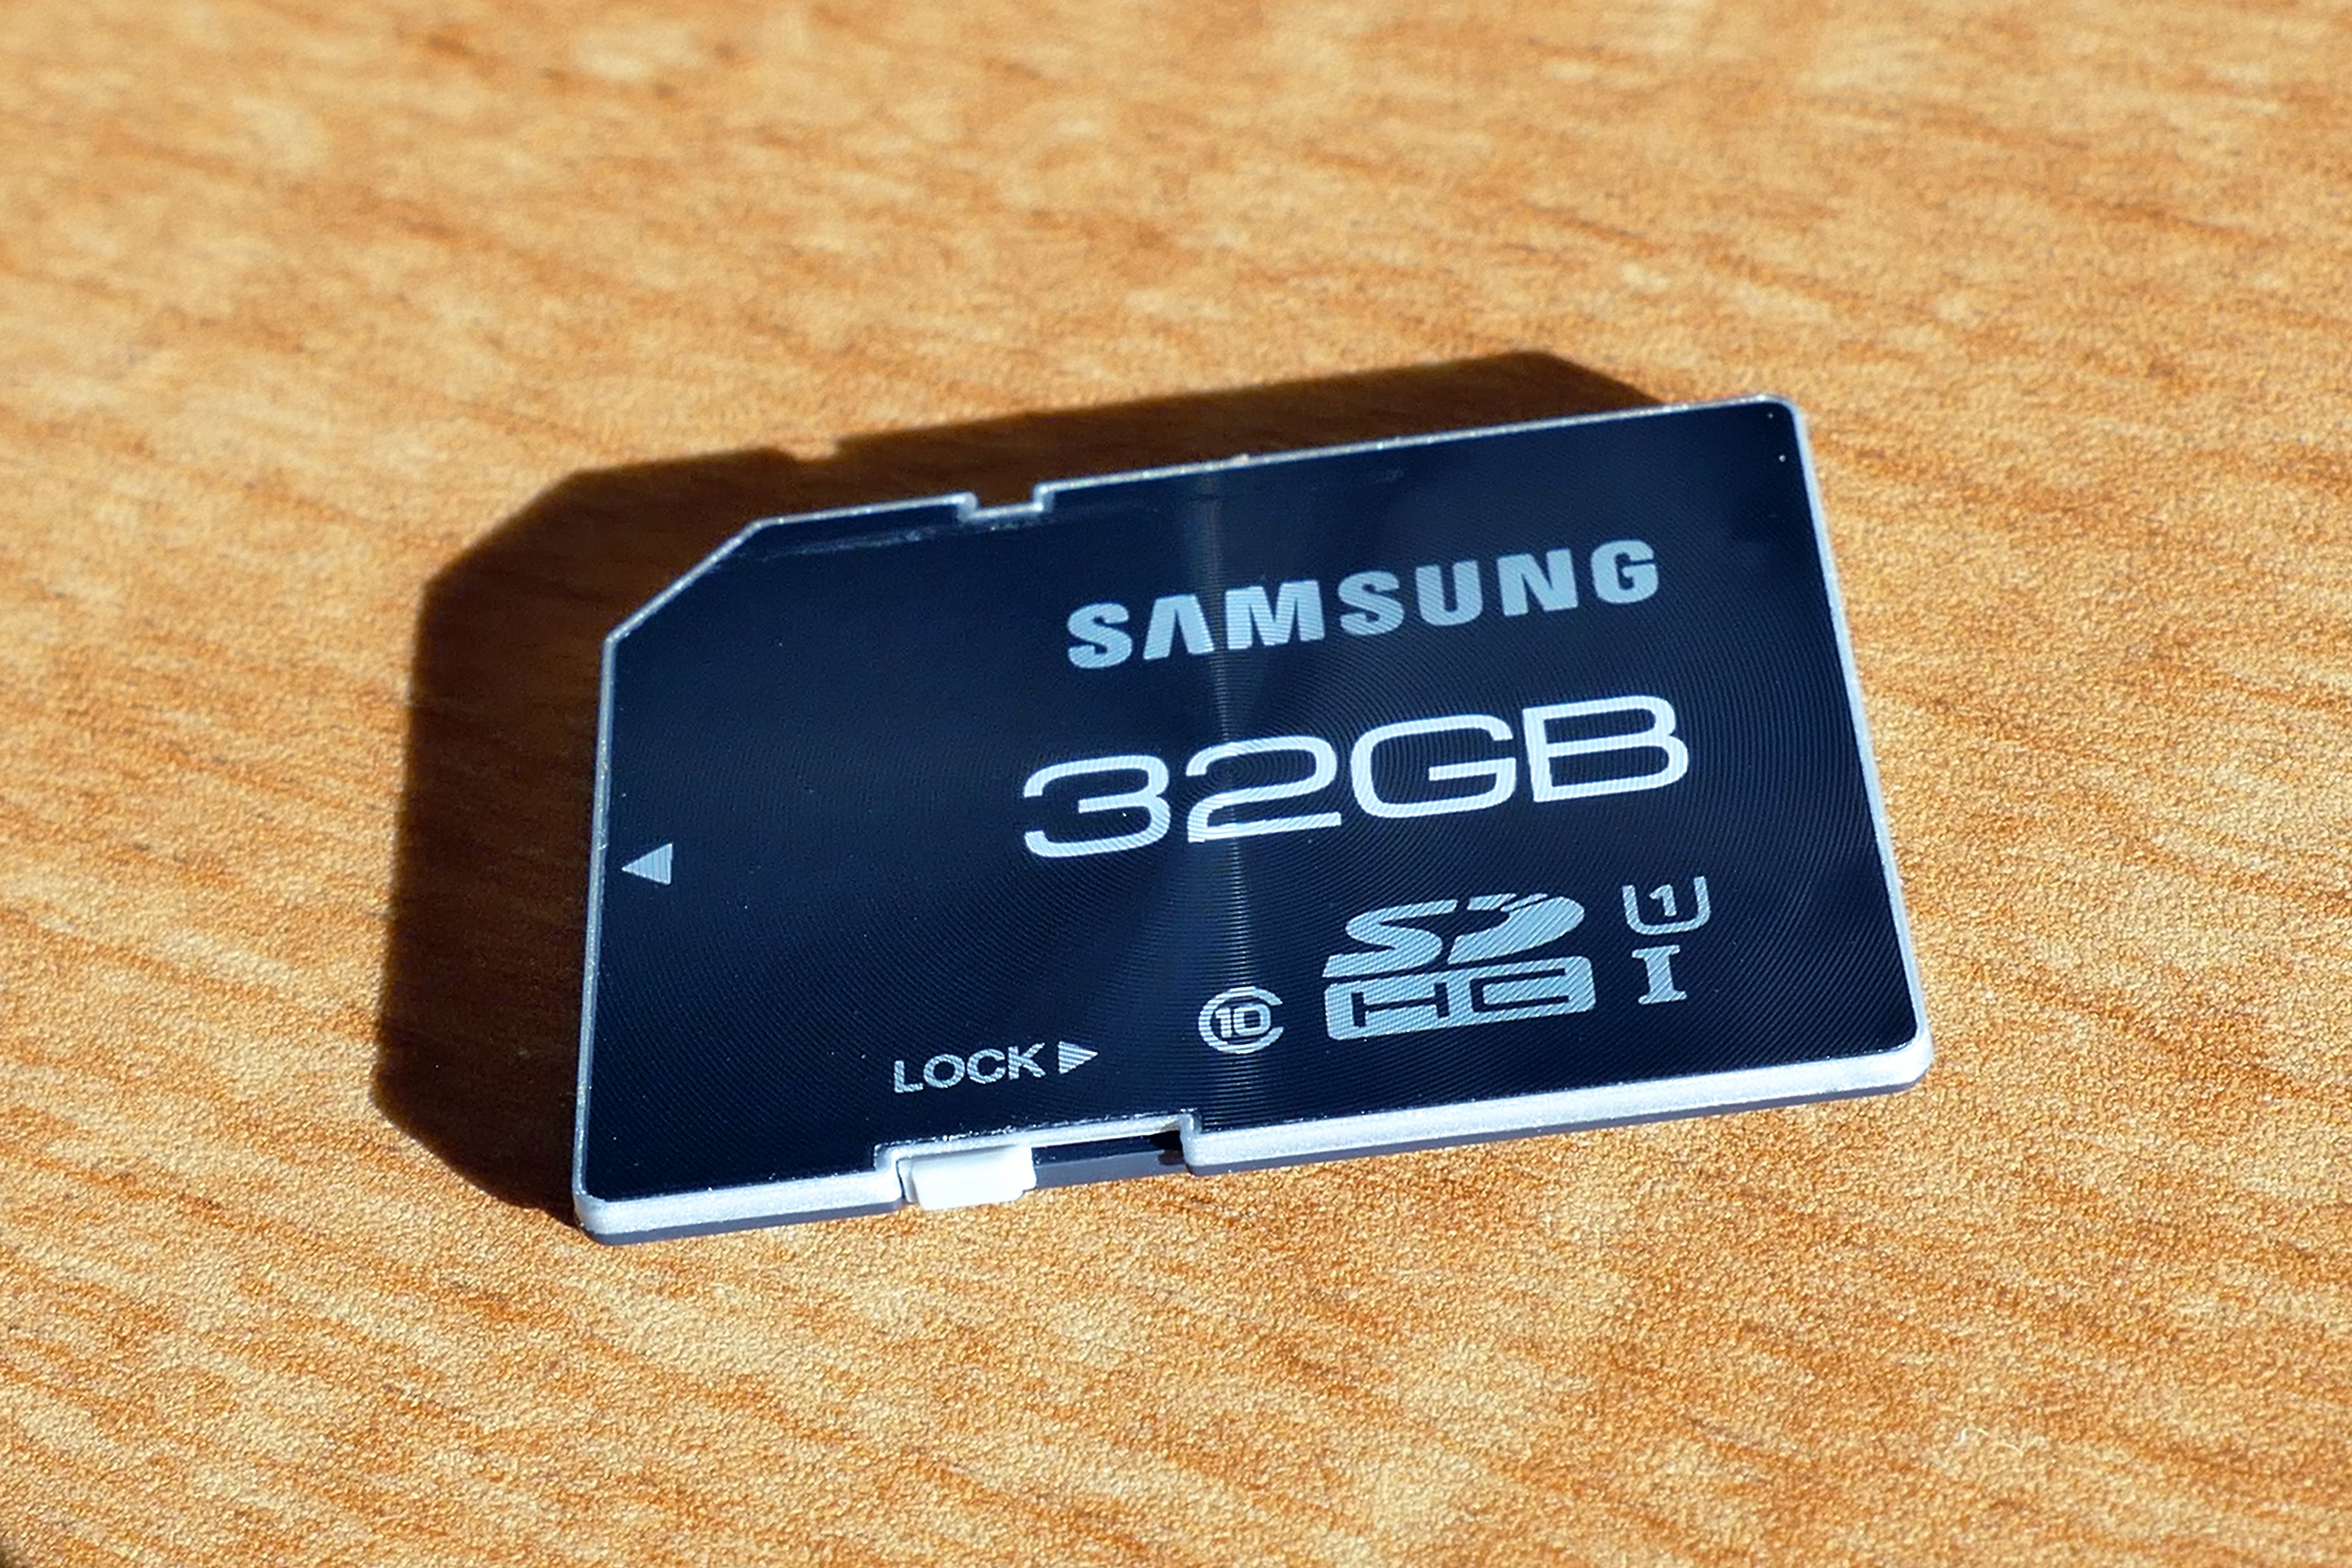
computer, technology, plastic, equipment, macro, drive, memory, port, electronic, device, storage, card, brand, font, flash, digital, mini, usb, external, connect, pc, 3, 32, slot, data, gb, accessory, plug, peripheral, sd, flash memory, memory card, 0, electronic device, computer data storage, extender